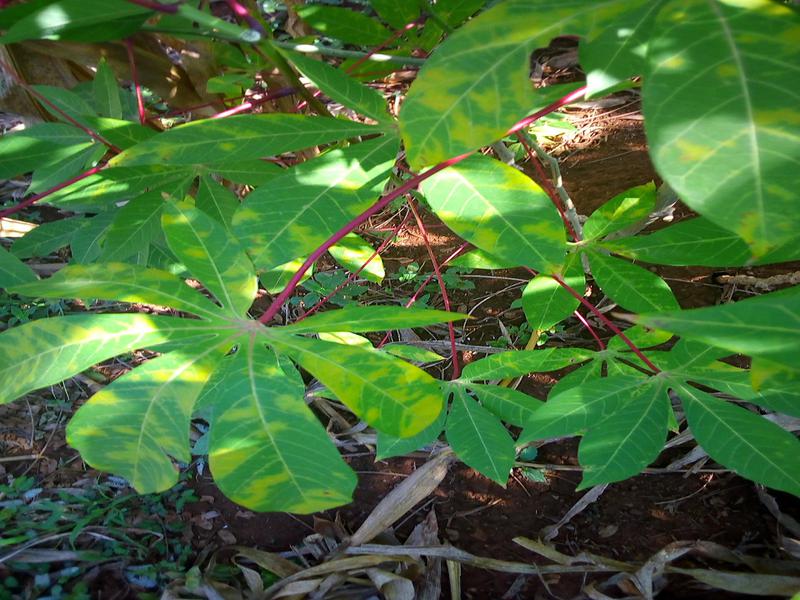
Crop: cassava
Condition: brown_streak_disease